Thukkaram

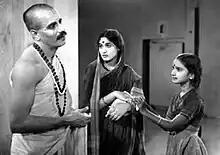
Main Characters in the film

Thukkaram is a 1938 Indian Tamil-language biographical film directed by B. N. Rao and produced by Central Studios in Coimbatore. The film featured Carnatic vocalist Musiri Subramania Iyer as the eponymous saint.